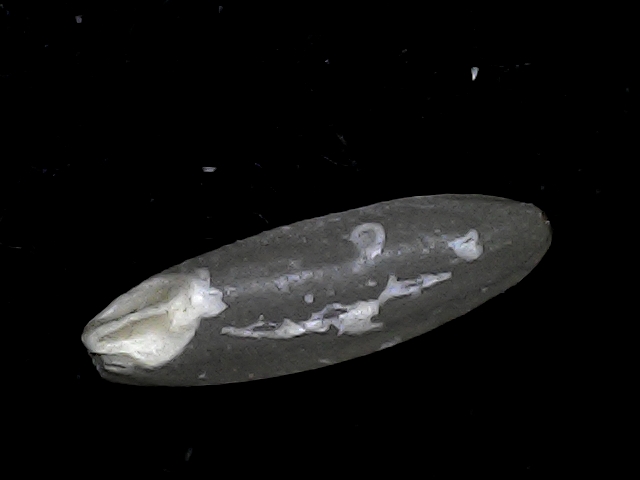
Rice variety: BD95